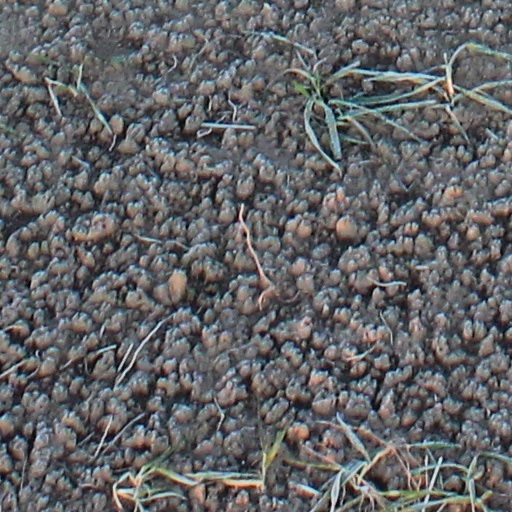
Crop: wheat